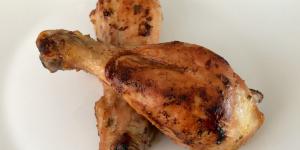
muslos de pollo al limon